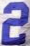
Number: 2